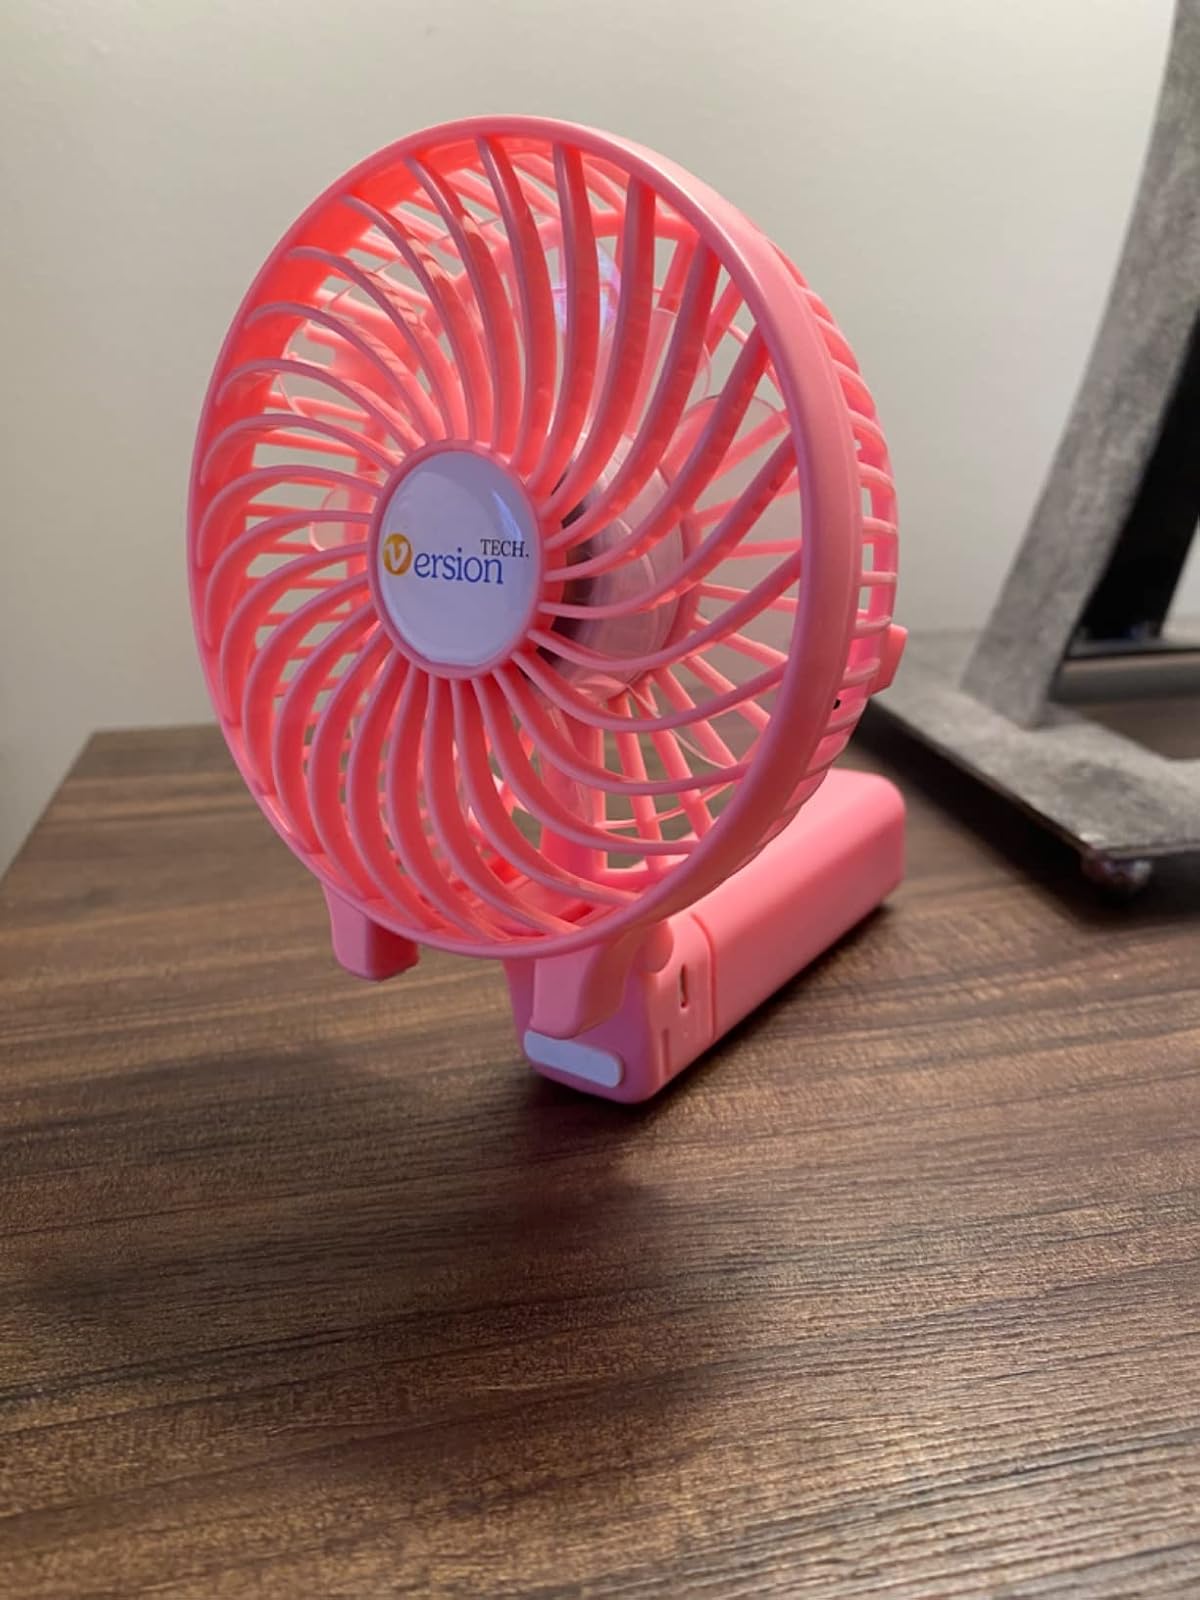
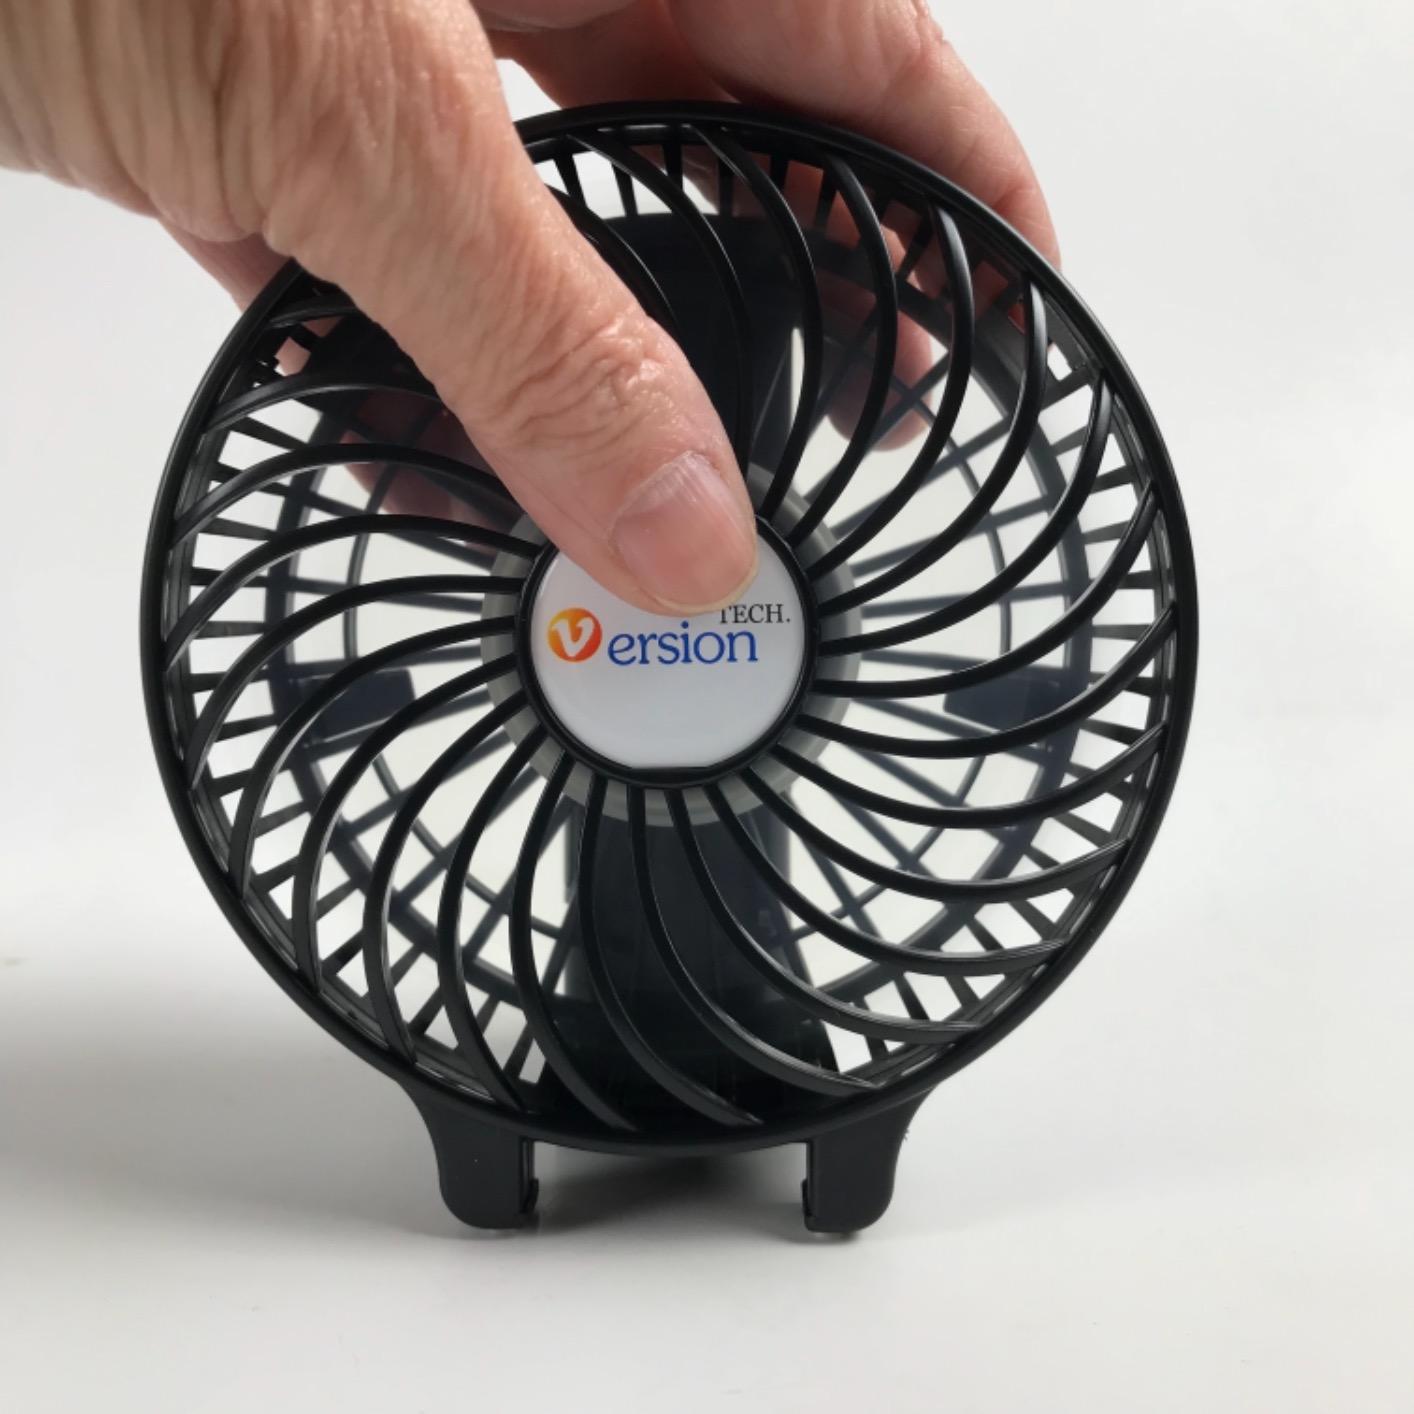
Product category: fan
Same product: no